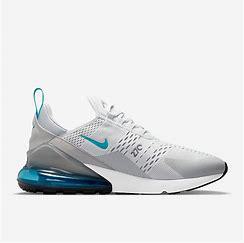
Brand: Nike
Model: Air Max 270 Go